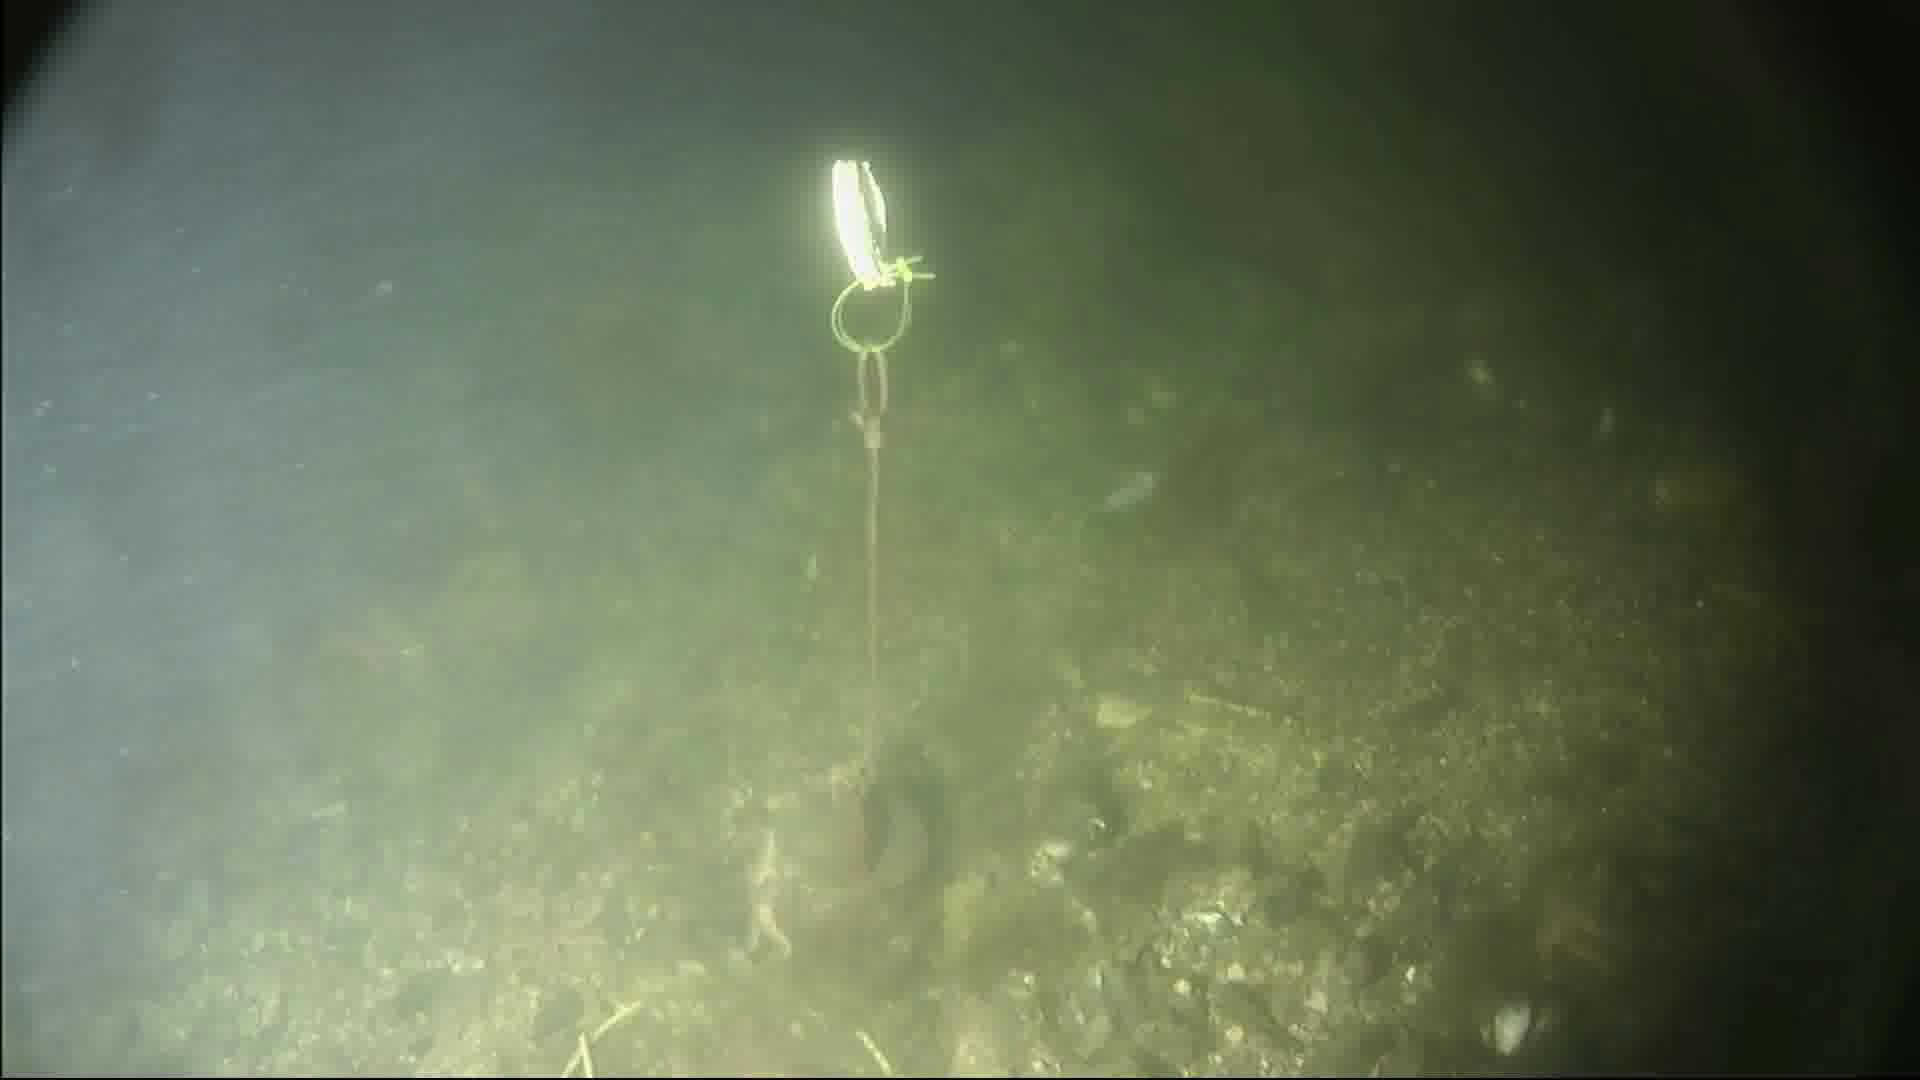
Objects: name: shrimp
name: starfish